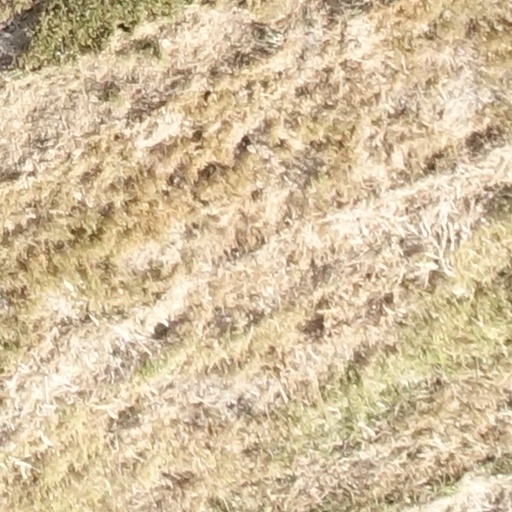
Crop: sorghum